Adikesava Perumal Temple, Kanyakumari

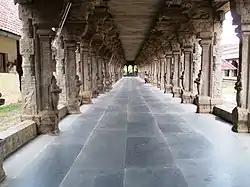
Pillared halls around the second precinct

The entire present day Kanyakumari District formed part of erstwhile Travancore Kingdom. Up to Marthanda Varma, all kings ruled the erstwhile Venad Kingdom (which was expanded by Marthanda Varma to form Thiruvithaamkoor) from Padmanabhapuram in Kanyakumari District. It was Dharma Raja, the nephew and successor of Marthanda Varma, who shifted the capital to Thiruvananthapuram. Padmanabhapuram Palace, the erstwhile royal abode of Travancore Kings, is still preserved in all its glory and is situated at Padmanabhapuram in Kalkulam Taluk of Kanyakumari District. Marthanda Varma was a staunch devotee of Lord Adikesava and used to worship at the temple before all the major war campaigns undertaken by him.